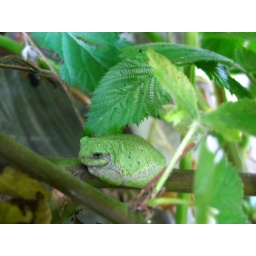
little green tree frog hiding in blackberry bush on farm